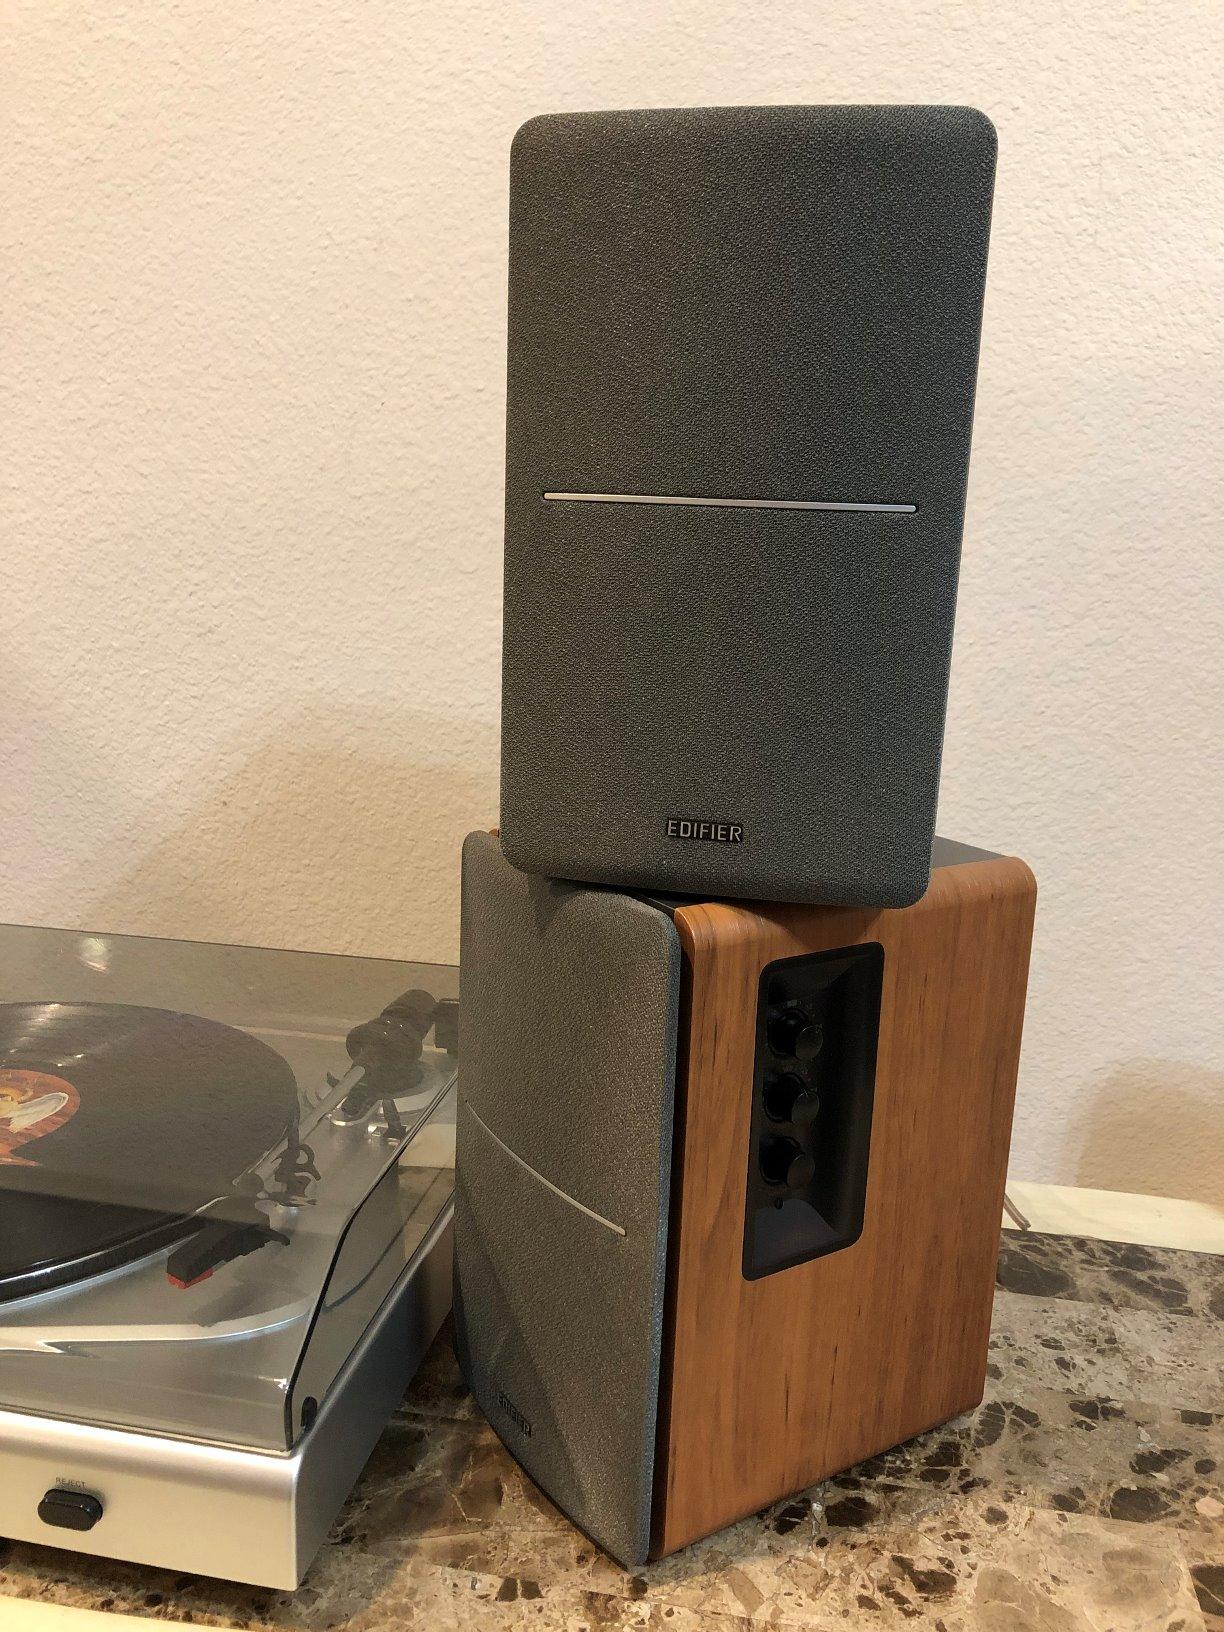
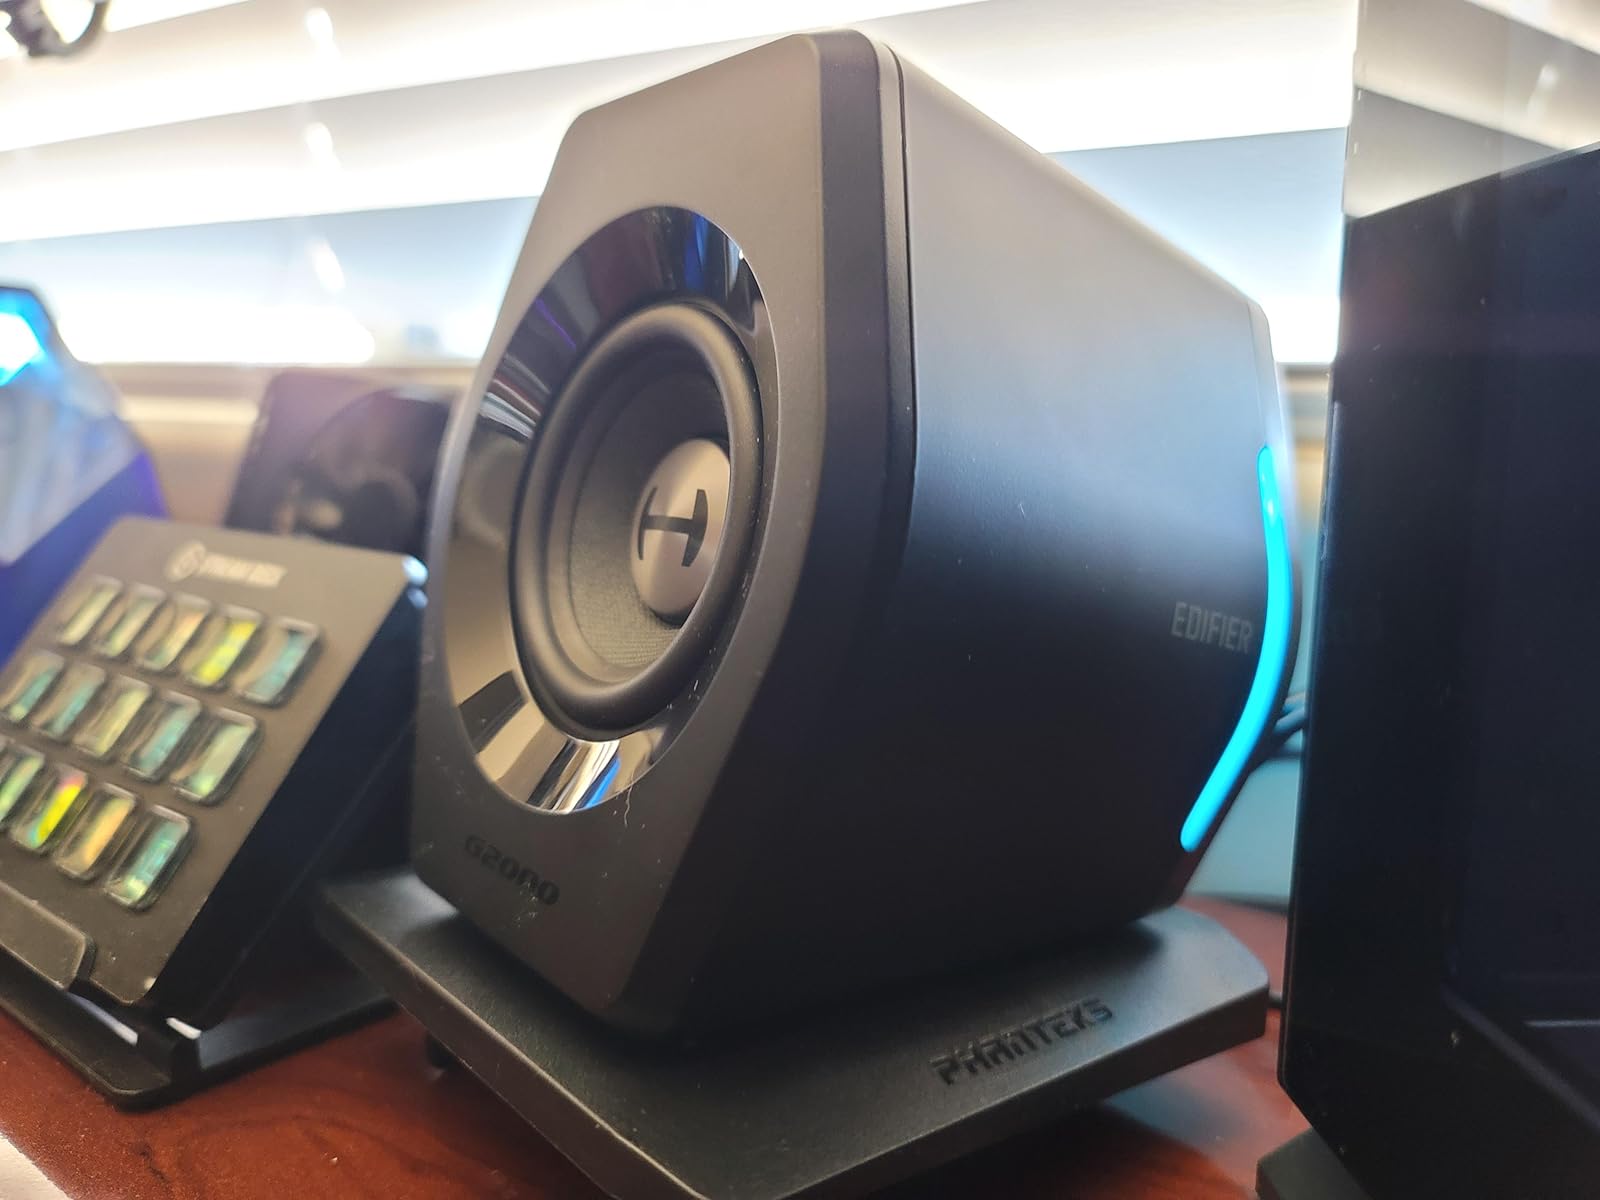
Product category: speaker
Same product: no